Mehmet Ali Ağca

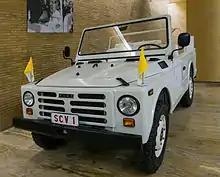
The Fiat "Popemobile" in which Pope John Paul II was the subject of an assassination attempt. This vehicle is now in the "Carriage museum" in Vatican City.

In 1979 "The New York Times" reported that Ağca, whom it called "the self-confessed killer of an Istanbul newspaperman", had described the Pope as "the masked leader of the Crusades" and threatened to shoot him if he did not cancel his planned visit to Turkey, which went ahead in late November 1979. The paper also said (on 28 November 1979) that the killing would be in revenge for the then still ongoing attack on the Grand Mosque in Mecca, which had begun on 20 November, and which he blamed on the United States or Israel.